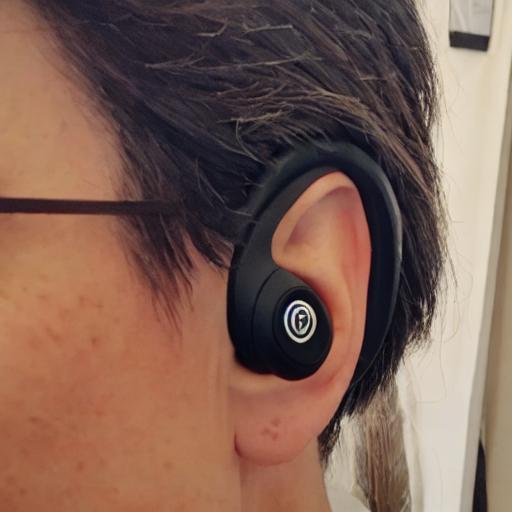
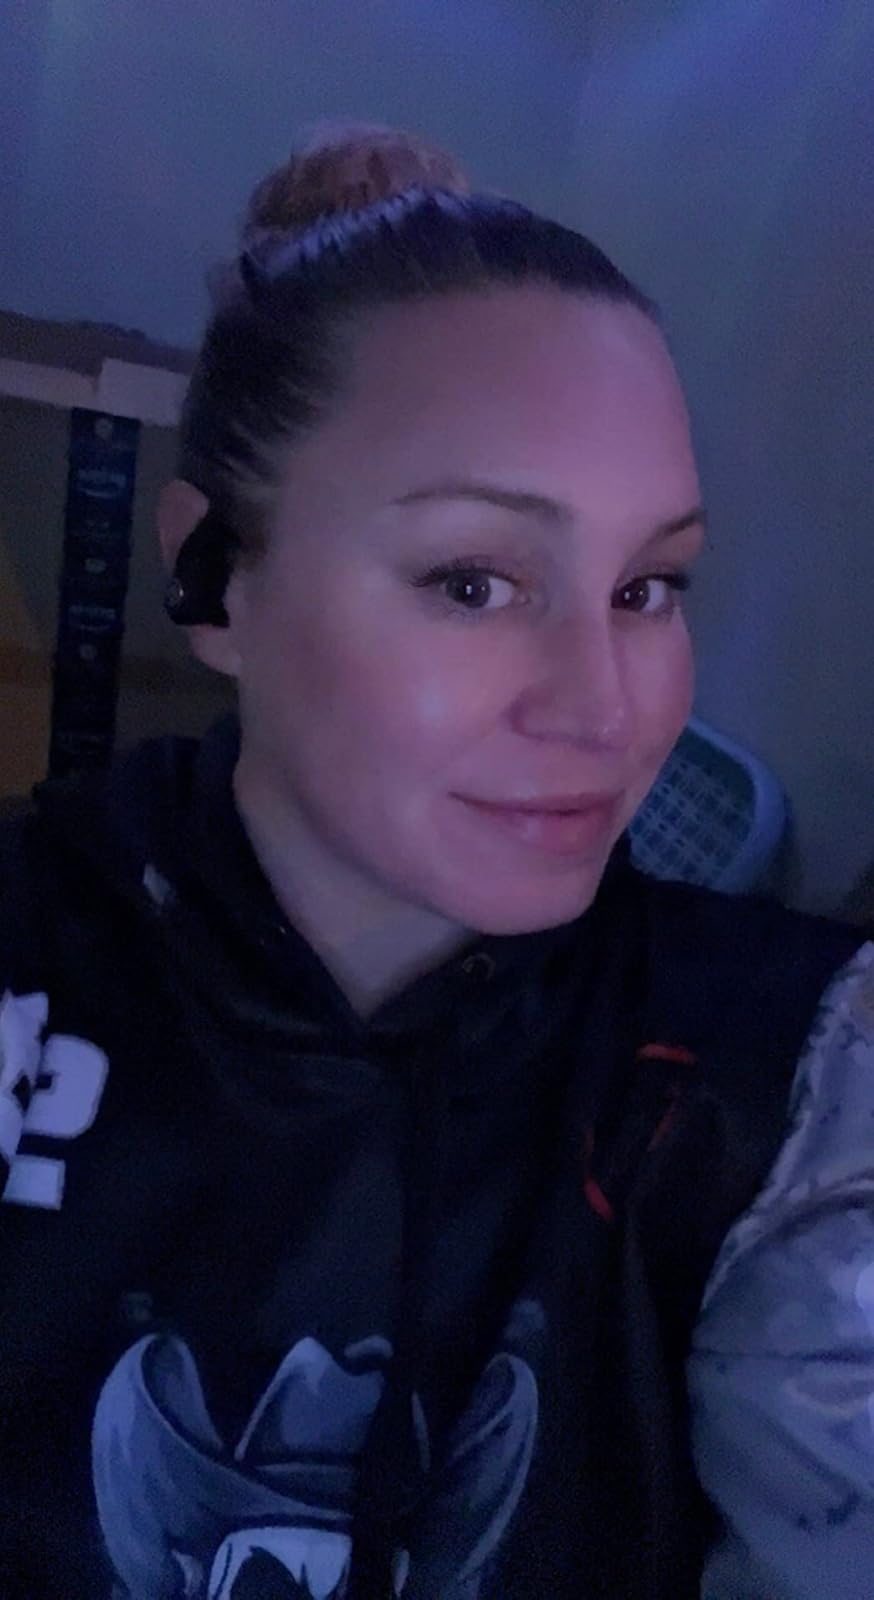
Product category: earbuds
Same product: no